Highlands Natural Pool

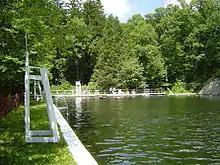
A summer day at the Highlands Natural Pool.

The Highlands Natural Pool is a recreational outdoor swimming pool that is fed by stream water from the Wyanokie Highlands in the Norvin Green State Forest. The pool is located in Ringwood, New Jersey, United States. The pool is not chemically treated, contains aquatic life, and is surrounded by gardens, trees and plenty of shade. Annual memberships and daily visitors passes are available to the general public.